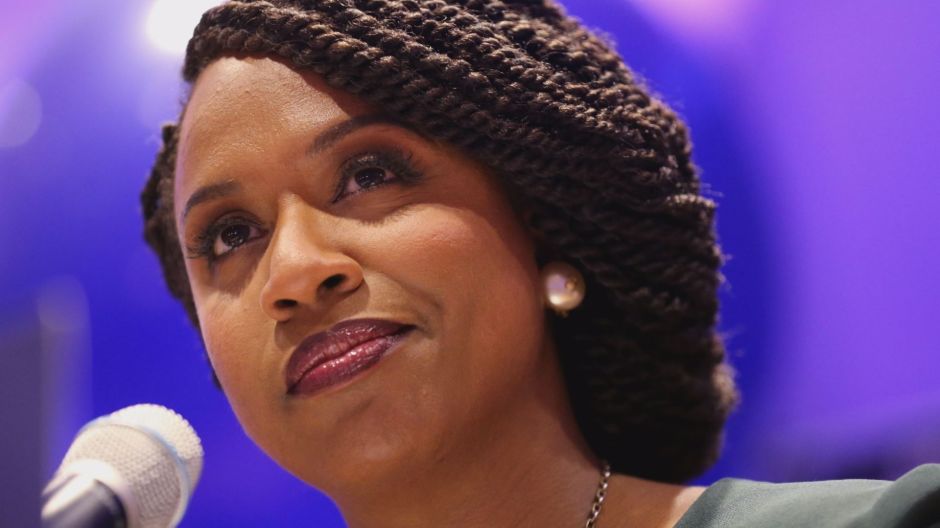
Gender: women